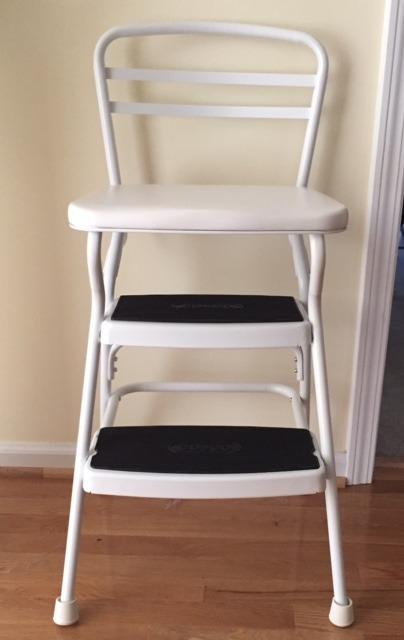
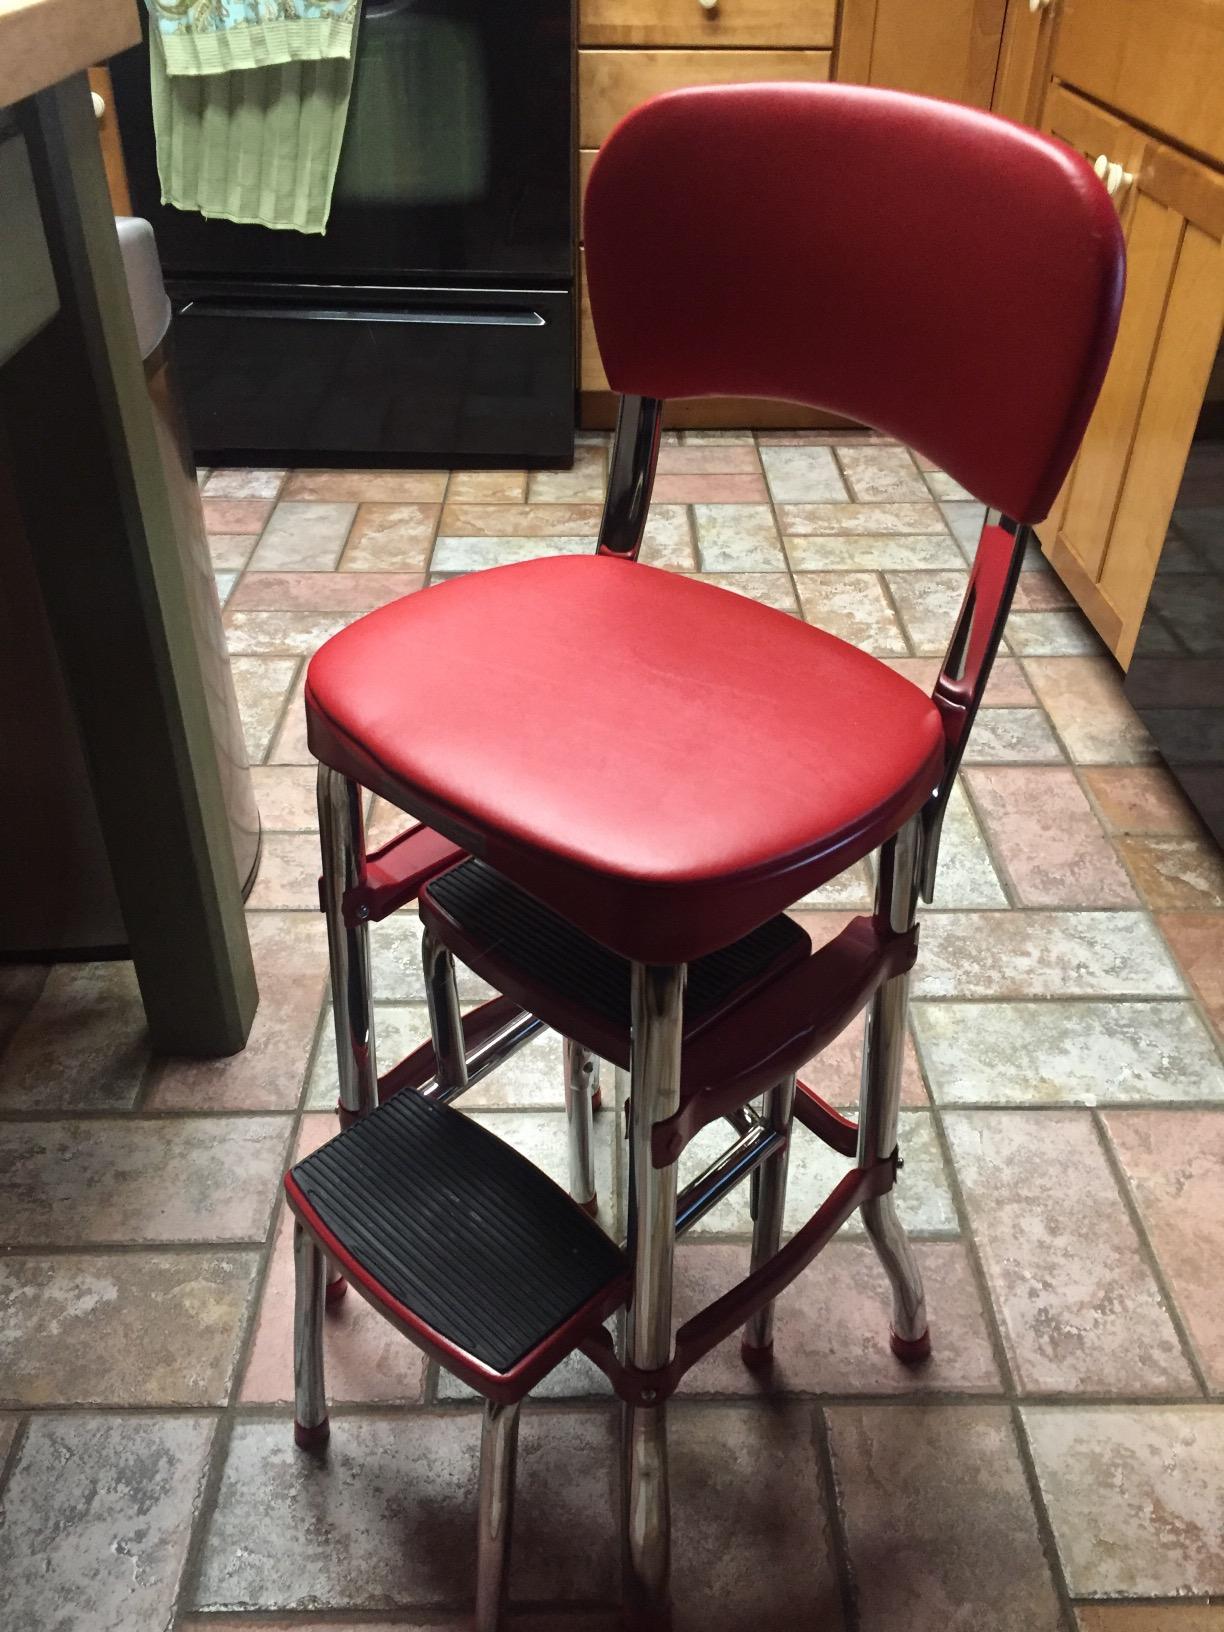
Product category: items_chair
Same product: no